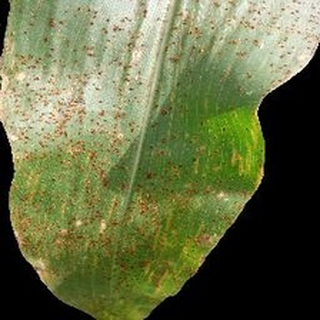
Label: corn_common_rust